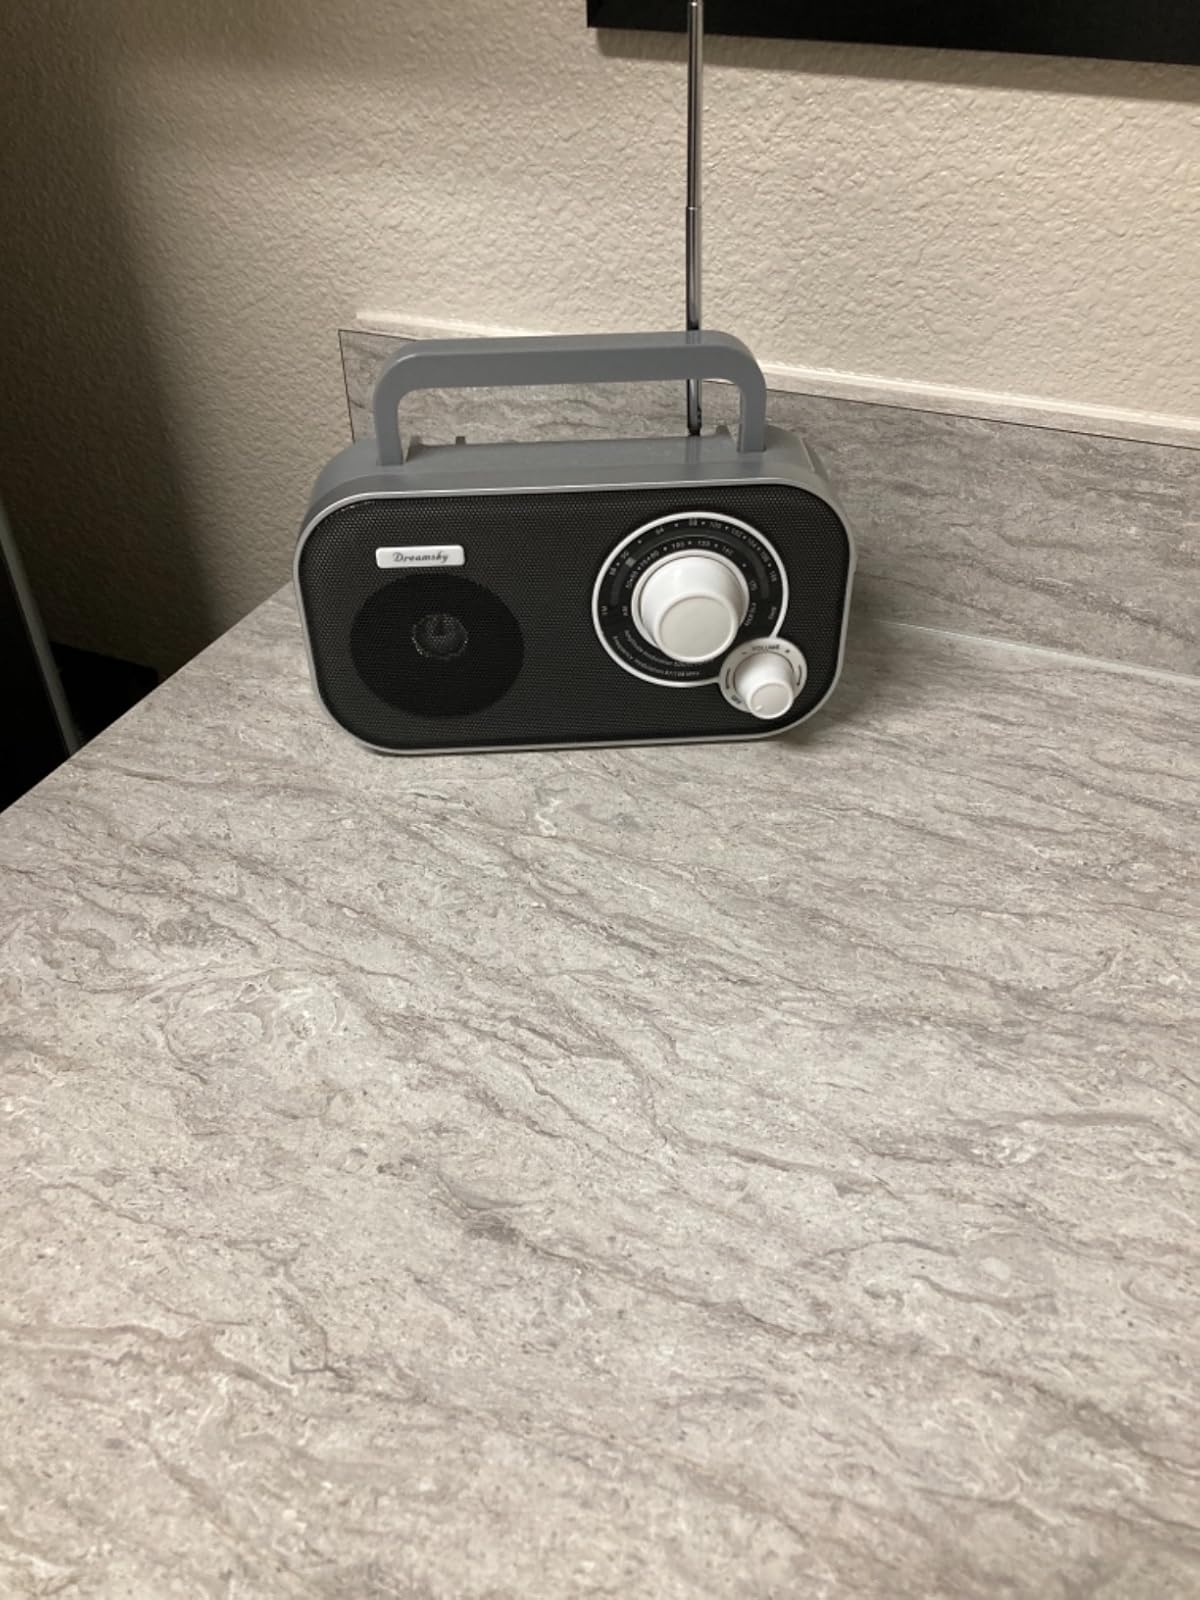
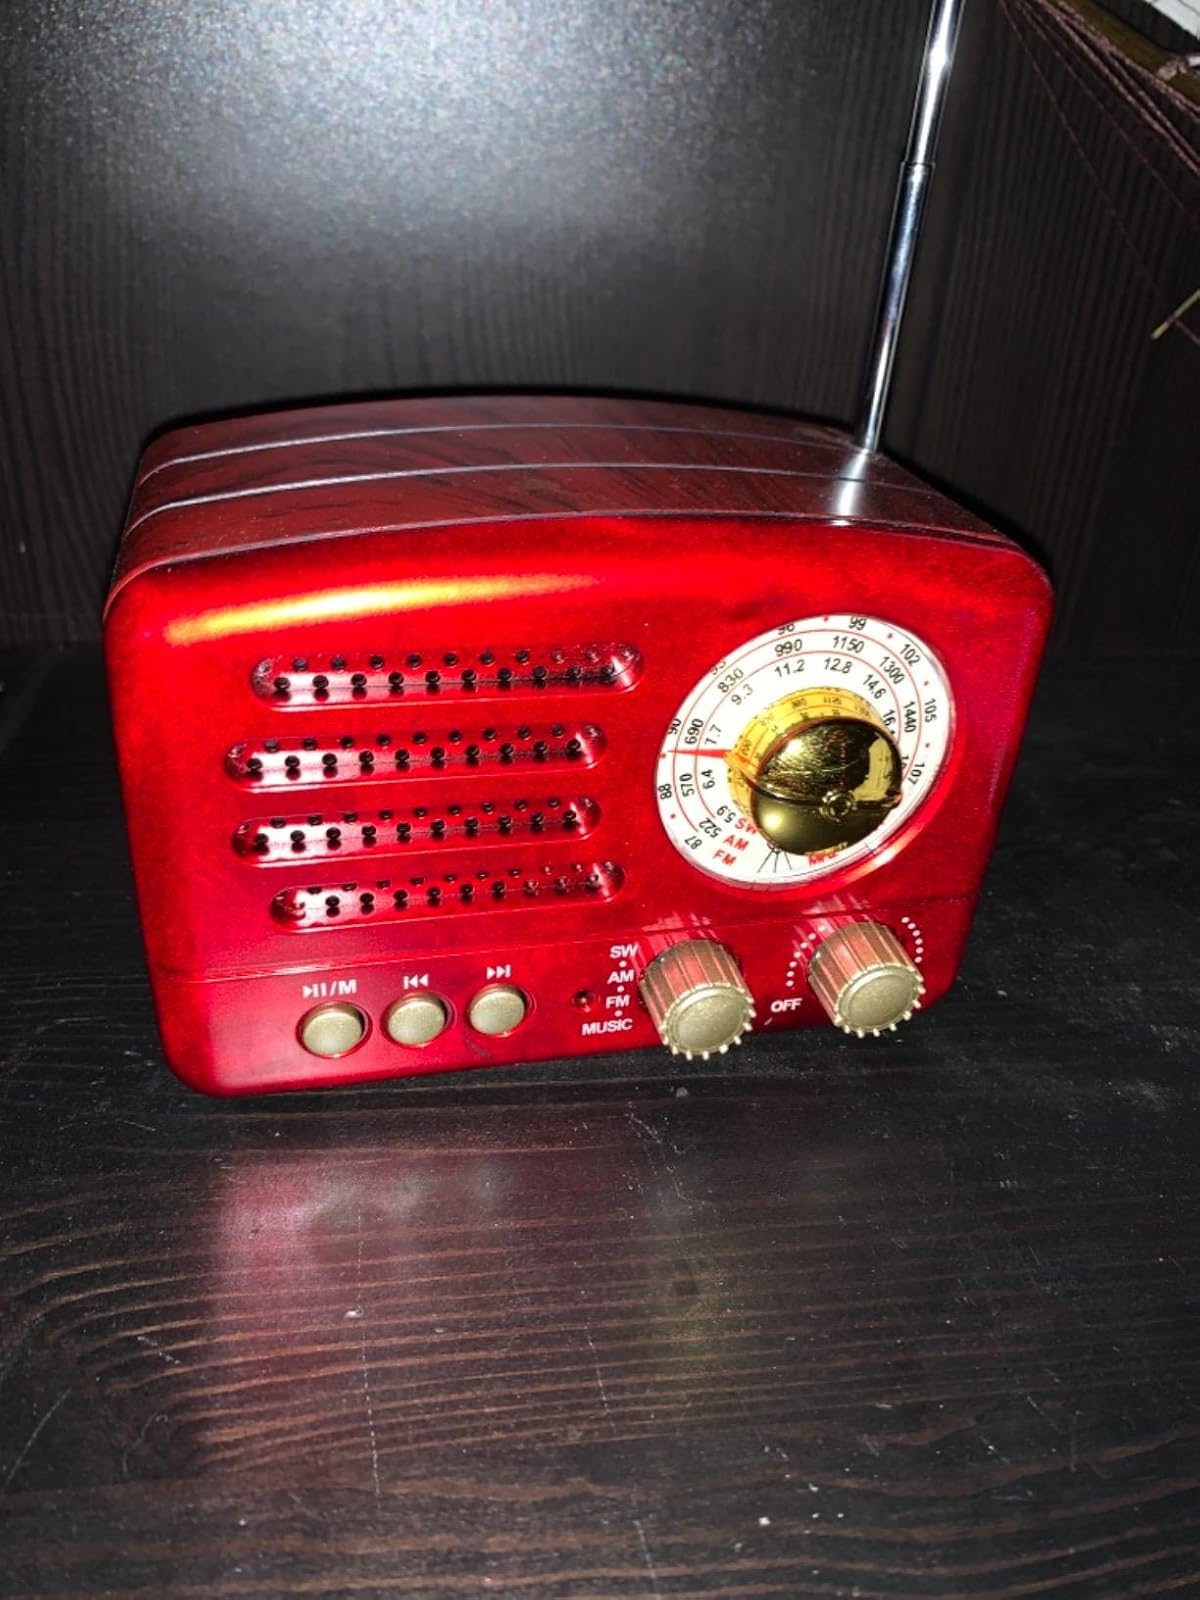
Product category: radio
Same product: no